Australian rules football in Canada

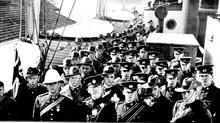
The Canadian Cadets arrived in Sydney on the RMS Zealandia in 1912 to a hostile reception.

A. E. Nash president of the NSWAFA saw it as an opportunity to promote the idea that the game was spreading abroad. This was something that the NSWAFA in particular believed was important to appeal to the Sydney public which had gained enormous interest in representative rugby. The NSWAFA had invested heavily in a thriving schoolboys competition and sending Sydney schoolboy Eric Cullen-Ward to North America had successfully kick-started the code beyond the league's expectations. The AFC led by the VFL however were convinced that the key to converting Sydneysiders was through its promotion of national competition and as a truly national football code featuring its VFL clubs. Much to the chagrin of the touring Canadians and the NSWAFA, the AFC and VFL scheduled a clashing fixture, featuring the Geelong Football Club against the New South Wales state team. However the AFC's exhibition match move backfired and the Queensland vs New South Wales rugby match being played that week dominated Sydney's media attention. The Canadian tour, swept up in anti-VFL sentiment, was afforded the barest of mentions by the media. Canadian tour manager E.R McTaggart made an advanced visit to promote the match only to have the matches postponed due to Australian organisers difficulties scheduling the tour.